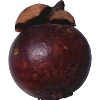
Label: mangostan